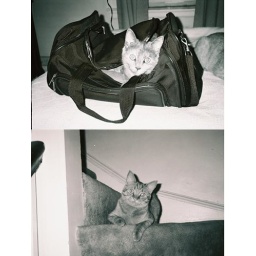
Katrina in bag and Maxwell sitting pretty